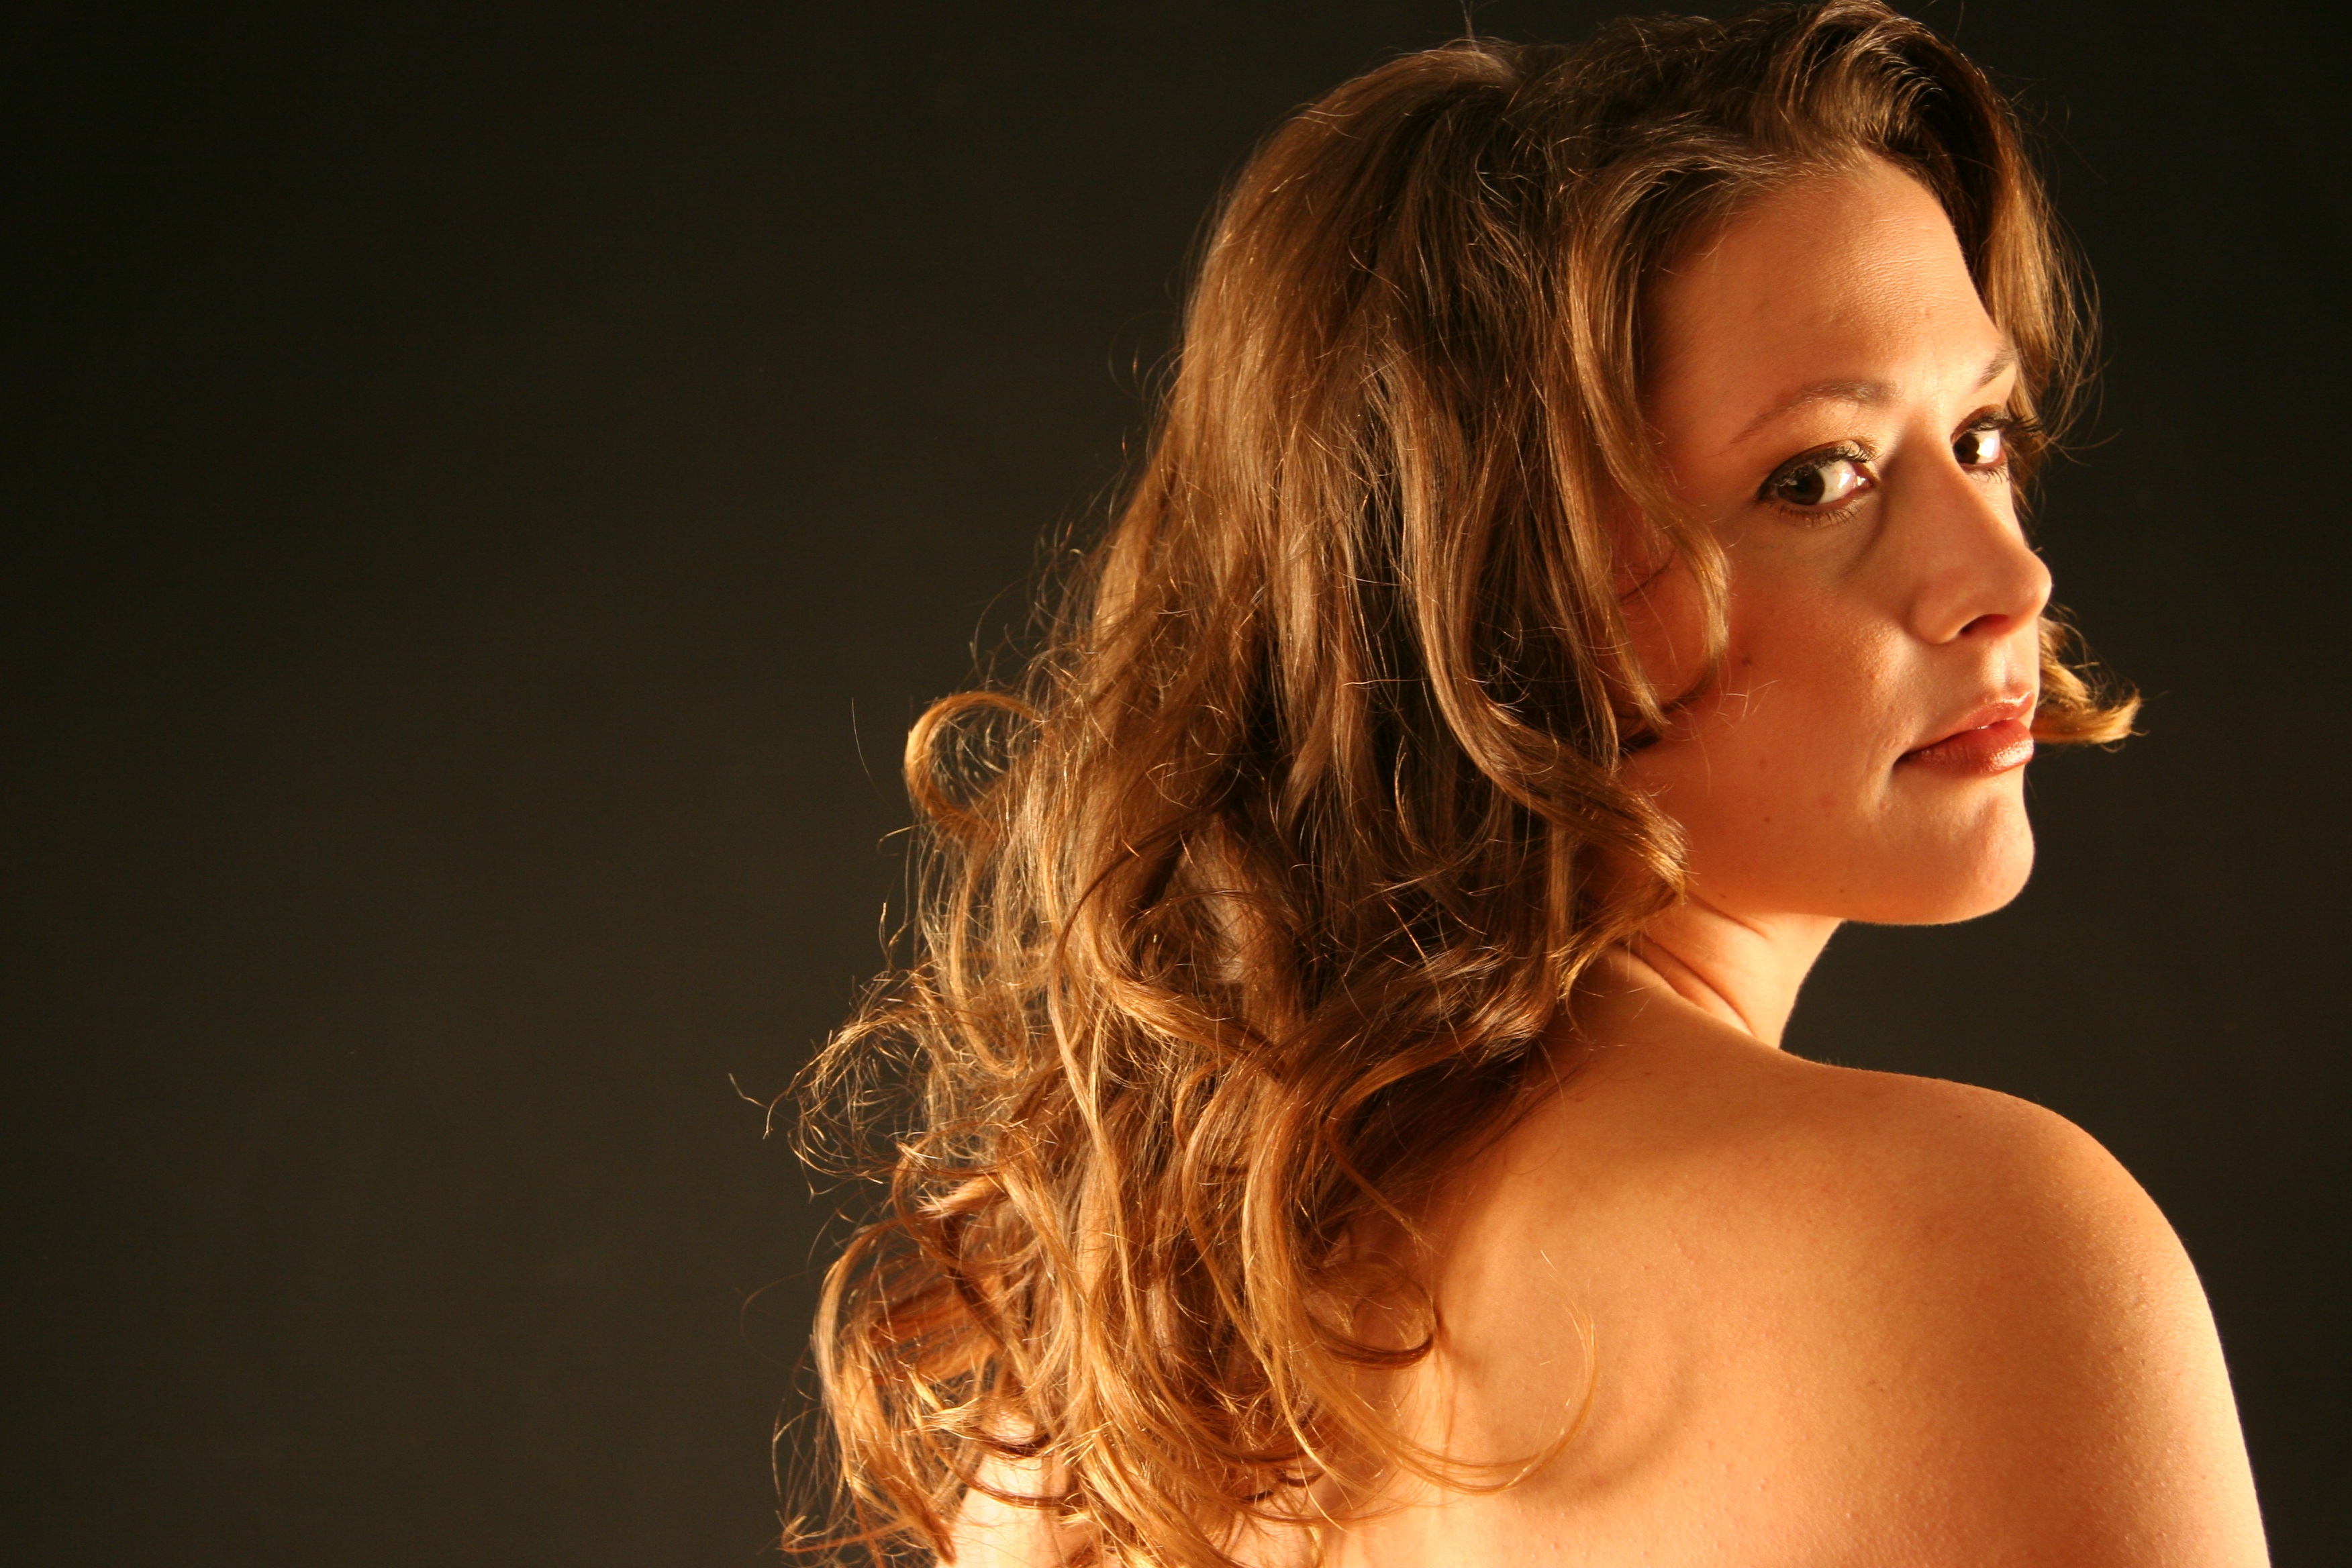
person, girl, woman, hair, photography, singer, portrait, model, fashion, lady, hairstyle, long hair, close up, beauty, blond, pretty, photo shoot, brown hair, portrait photography, art model, supermodel, braunet